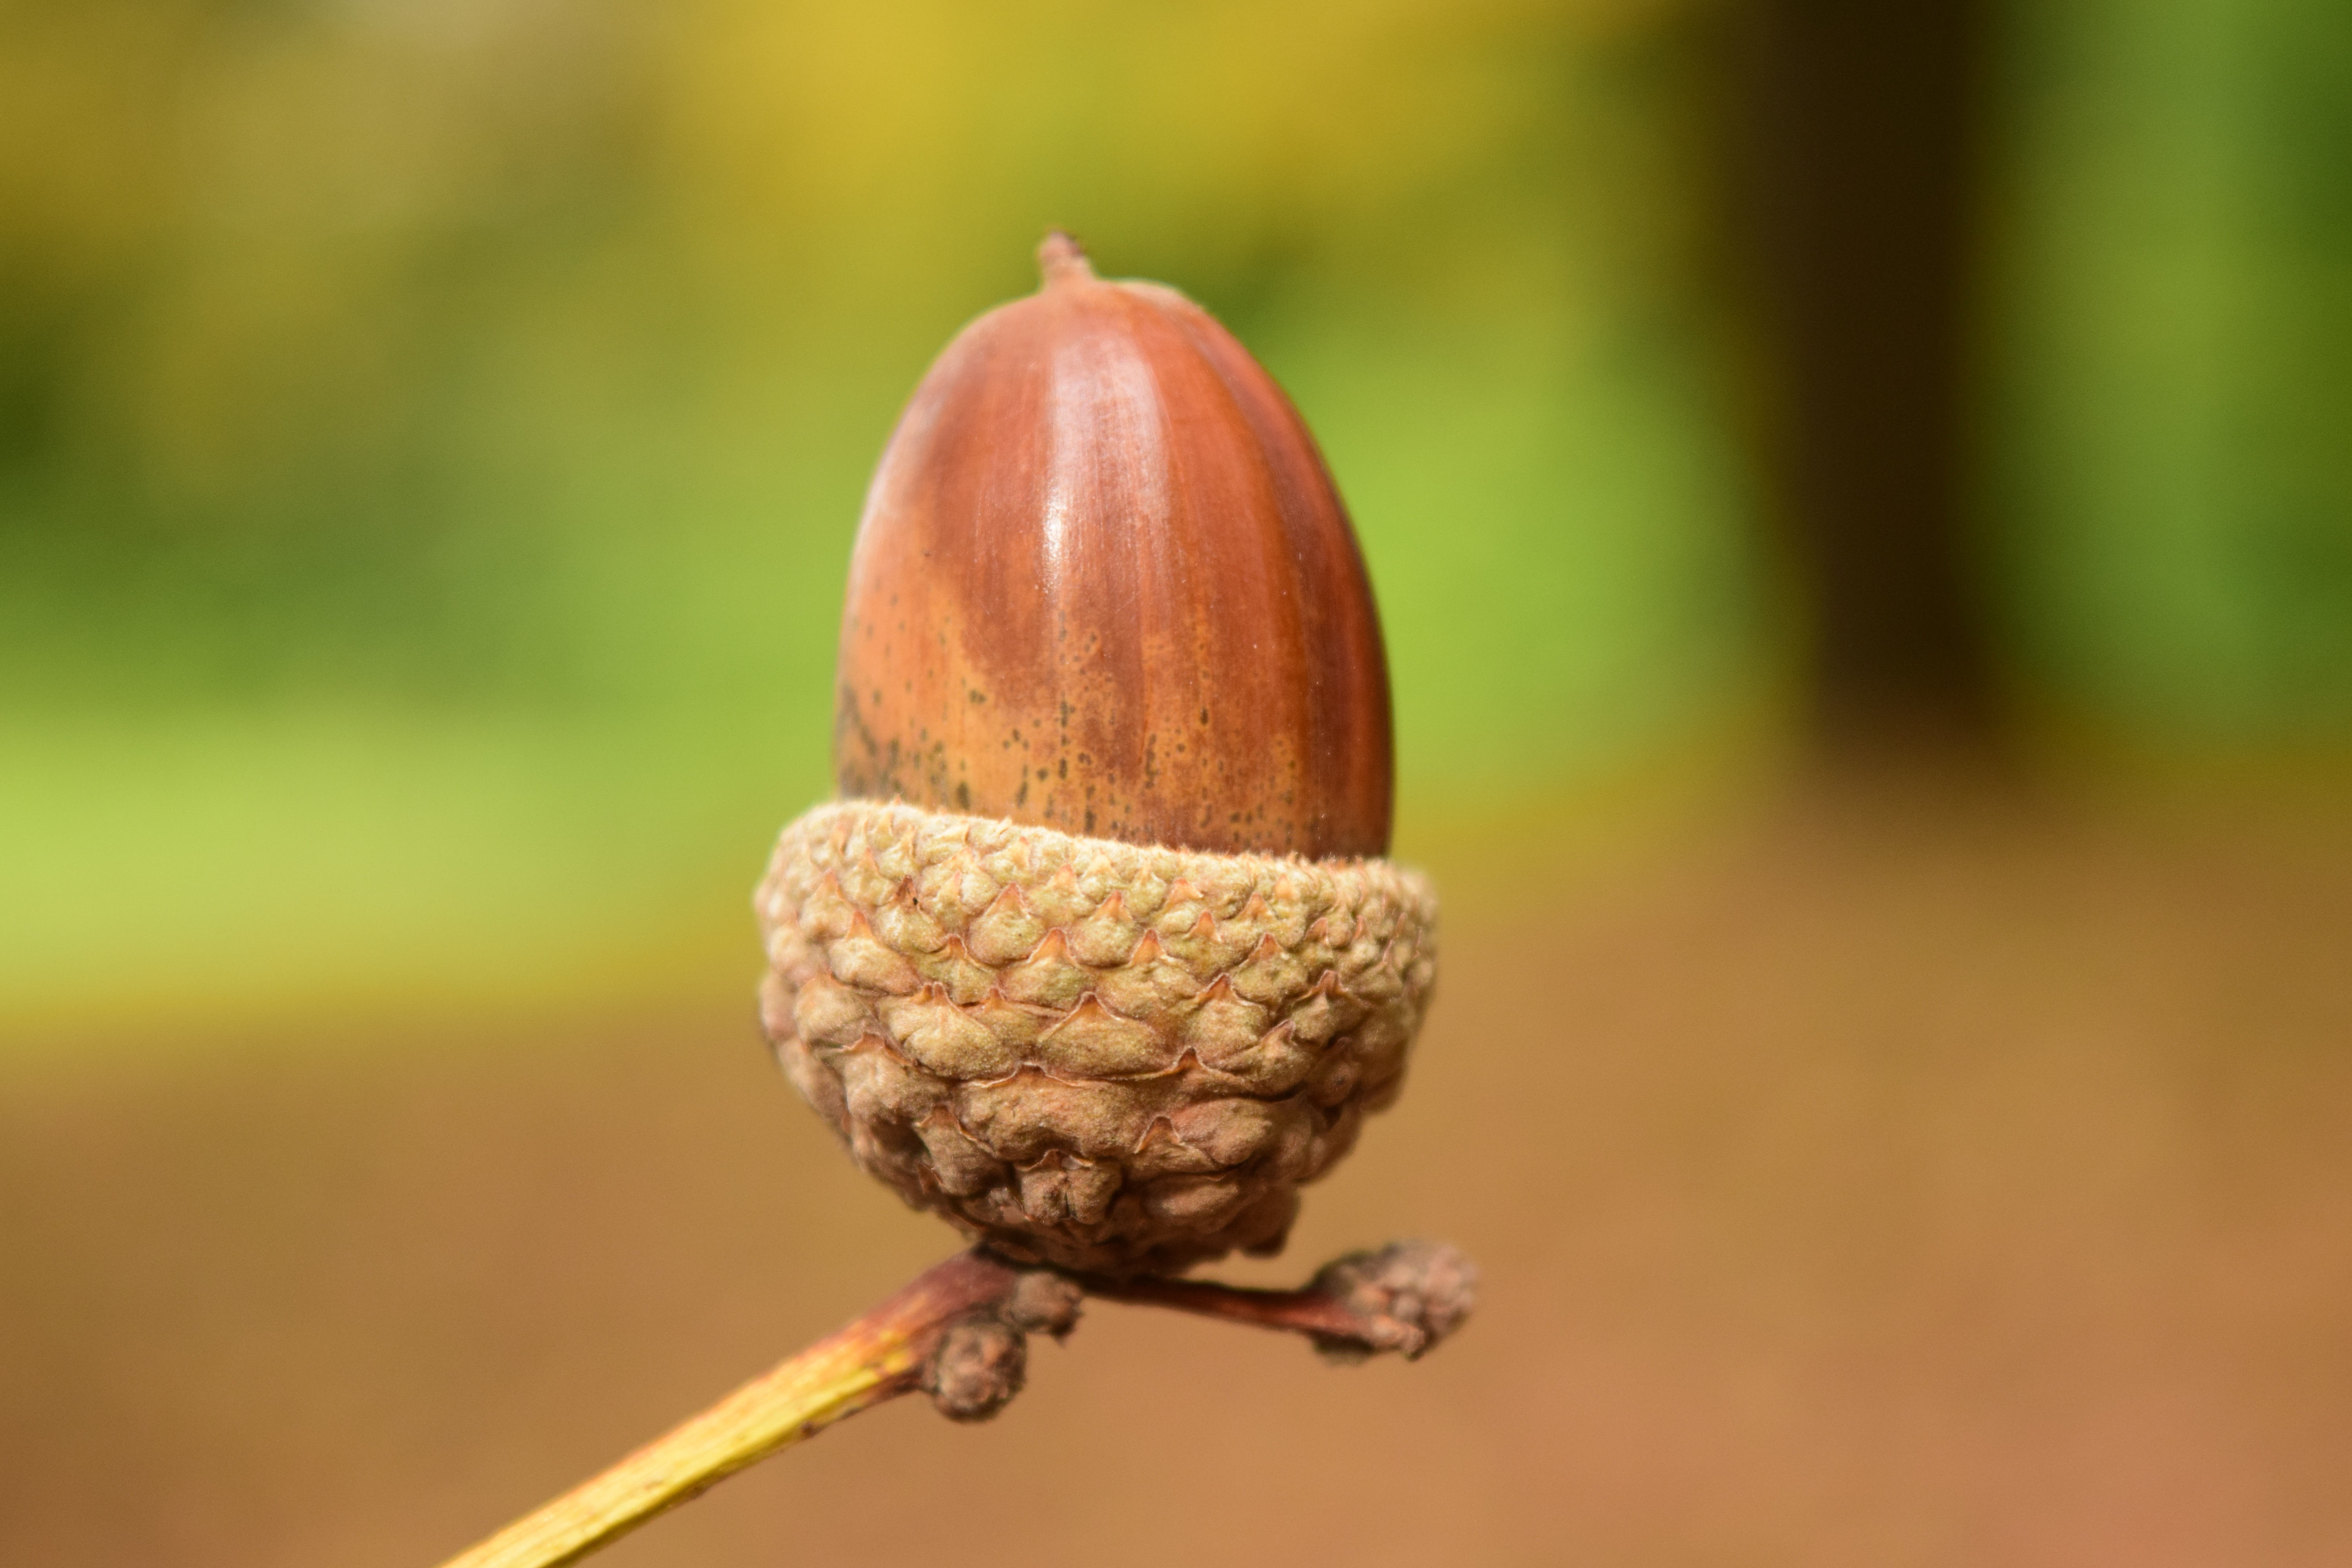
nature, branch, plant, leaf, flower, food, produce, autumn, brown, botany, close, flora, fauna, acorn, close up, seeds, background, beautiful, greeting card, macro photography, plant stem